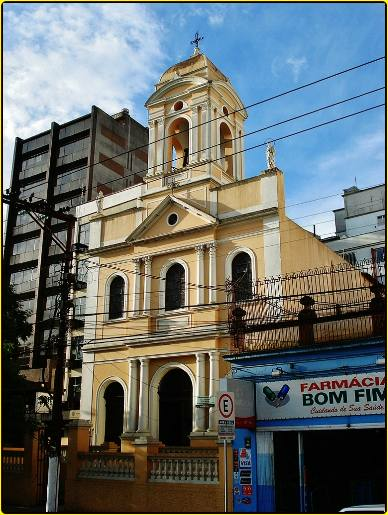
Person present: No